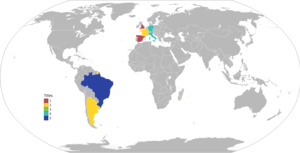
La Coupe du monde de football ou Championnat du monde de football ou encore Coupe du monde de la FIFA est une compétition internationale de football qui se déroule ordinairement tous les quatre ans. Cette compétition, créée en 1928 en France, sous l'impulsion de Jules Rimet alors président de la FIFA, est ouverte à toutes les fédérations reconnues par la Fédération internationale de football association. Le vainqueur de la Coupe du monde à la fin de la compétition obtient le titre de Champion du monde. La première édition se déroule en 1930 en Uruguay, dont l'équipe nationale sort vainqueur.